Doris Håvik

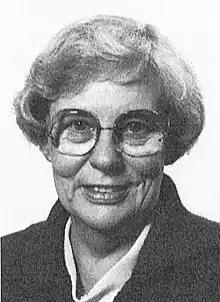
Doris Håvik

Inga Doris Helena Håvik (née Jansson; 1924–2009) was a working-class Swedish politician from Gothenburg. Representing the Swedish Social Democratic Party, from 1969 to 1994 she was a member of the Riksdag. Taking a special interest in social welfare, she was also active internationally, participating in meetings of the Nordic Council, the Council of Europe and the United Nations. Her awards included the Seraphim Blue Ribbon.